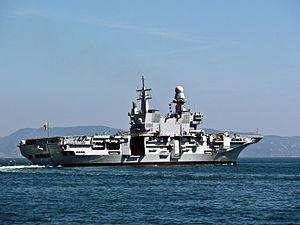
Le Cavour est un porte-aéronefs de la Marina militare italienne entré en service en juin 2009. Il remplace le porte-aéronefs Vittorio Veneto. Selon Véronique Sartini il remplace à l'horizon 2020, le porte-aéronefs Giuseppe Garibaldi qui n'aura pas la capacité de mettre en œuvre les futurs F35 commandés. Néanmoins, cette affirmation semble contredite par la construction depuis 2017, d'un nouveau porte aéronef le Trieste qui remplacera le Garibaldi.